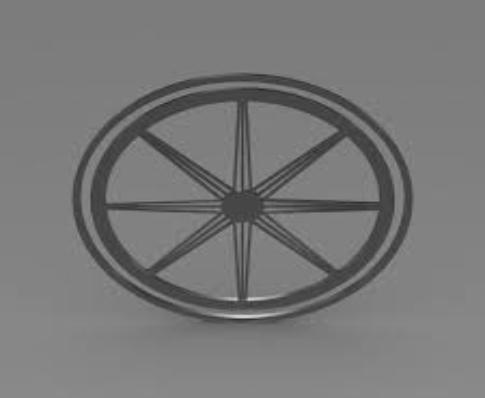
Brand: mitsuoka-2
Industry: Transportation